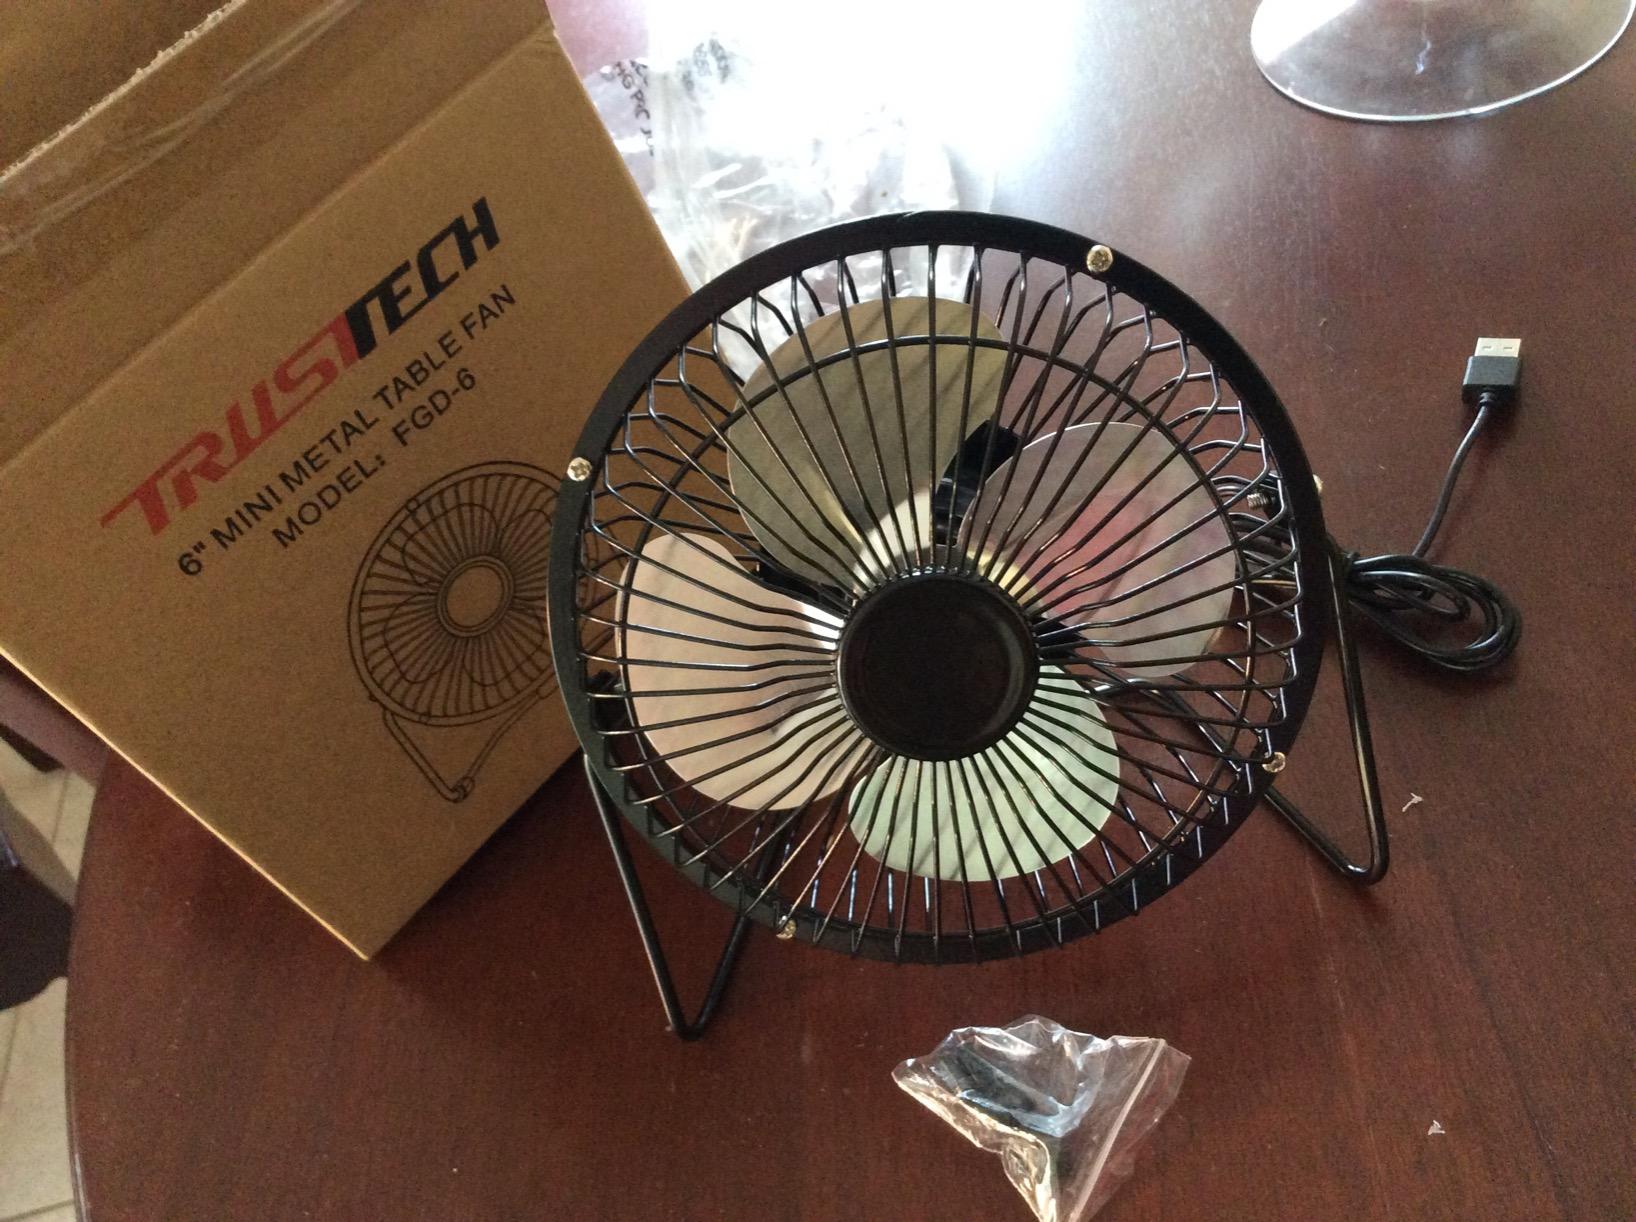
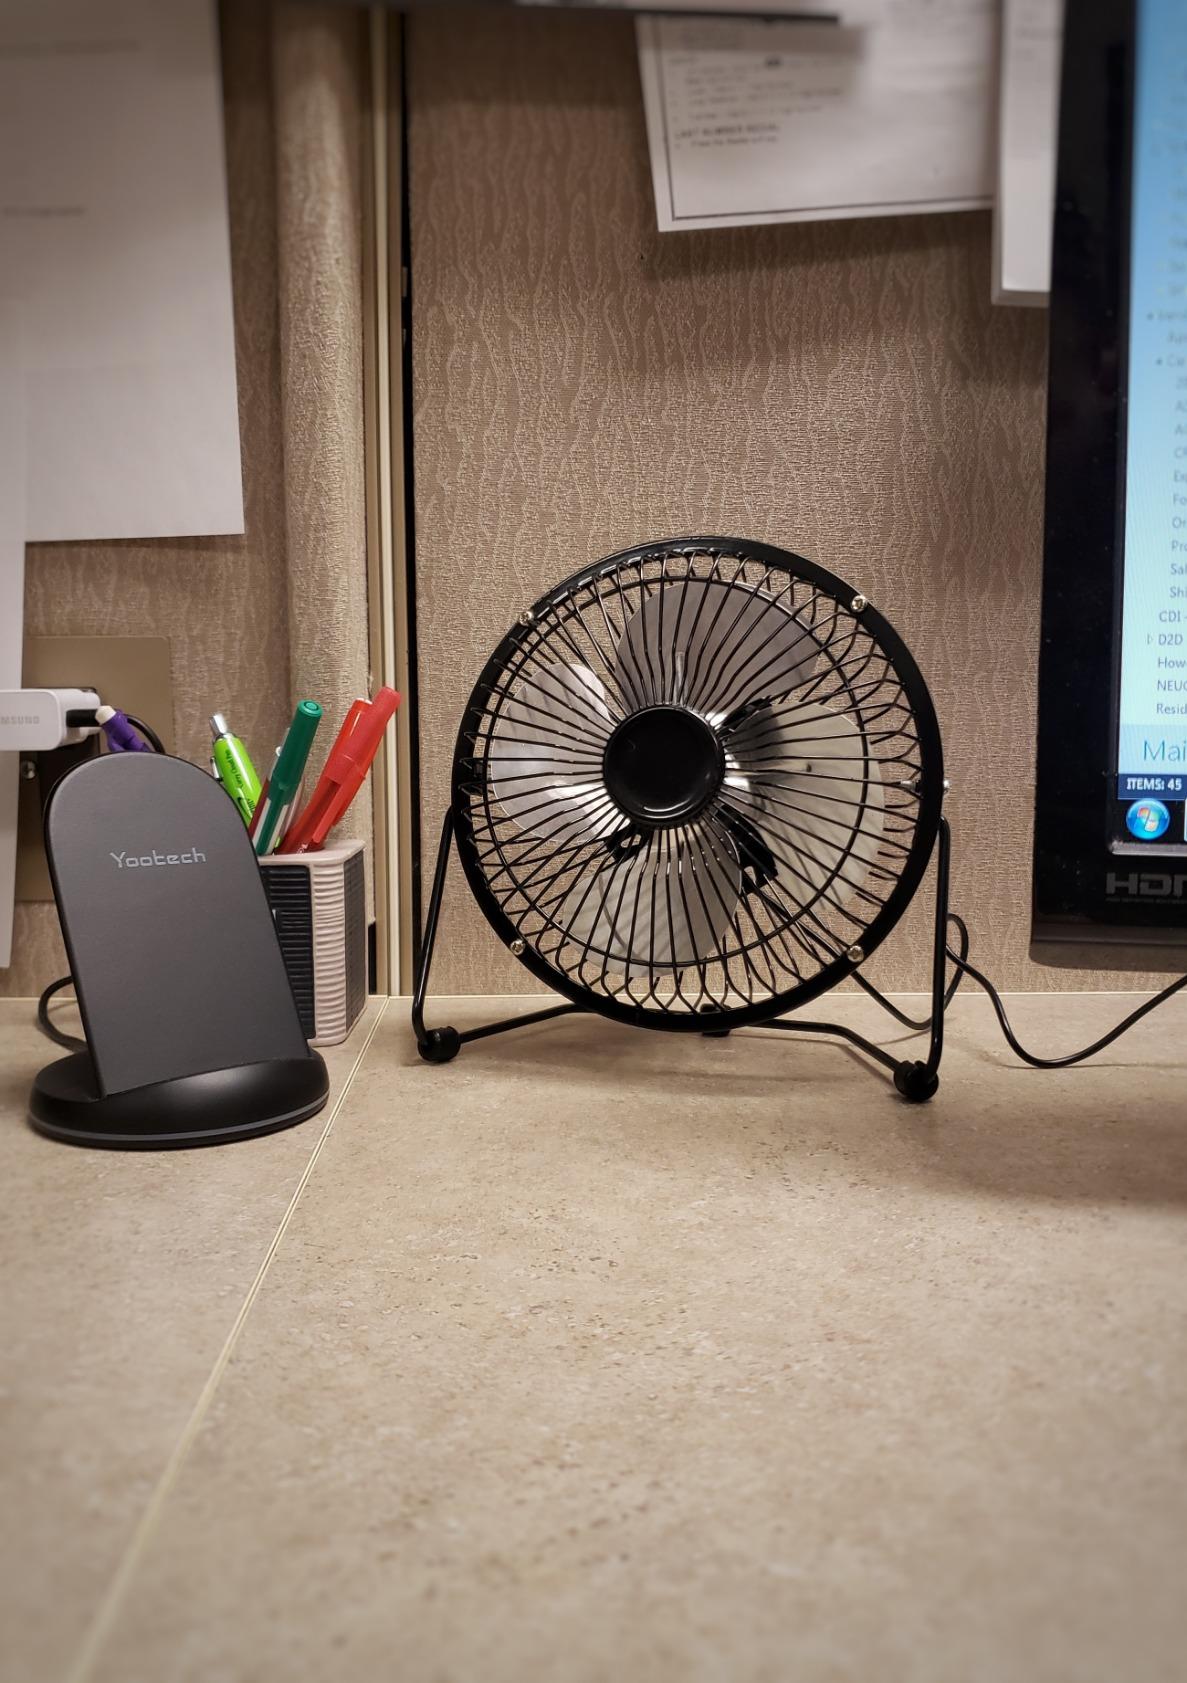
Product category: fan
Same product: yes